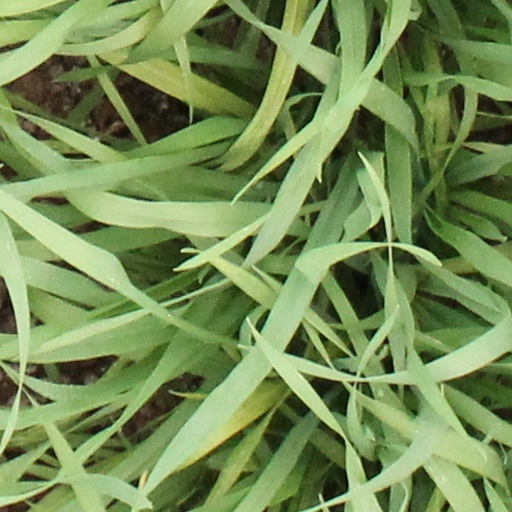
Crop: wheat